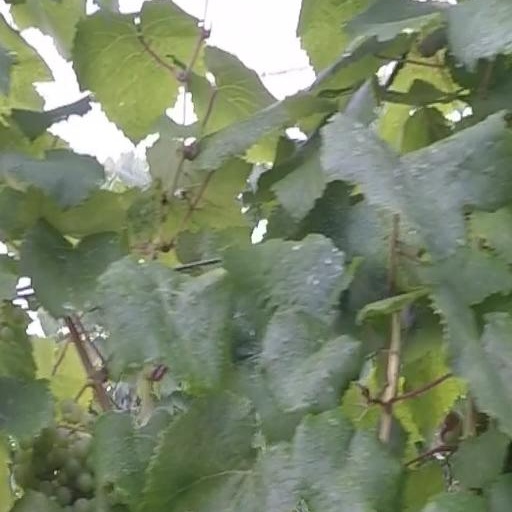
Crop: grape